Kirk Schuring

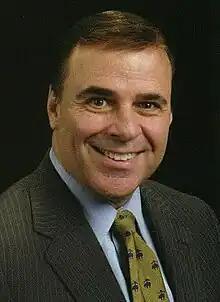
Schuring in 2006

James Kirk Schuring (September 17, 1952 – November 22, 2024) was an American politician of the Republican Party from the state of Ohio. He was a member of the Ohio House of Representatives from 1993 to 2002, and from 2011 to 2018. Schuring also served in the Ohio Senate from 2003 to 2010, before returning in 2018 and serving there until his death.